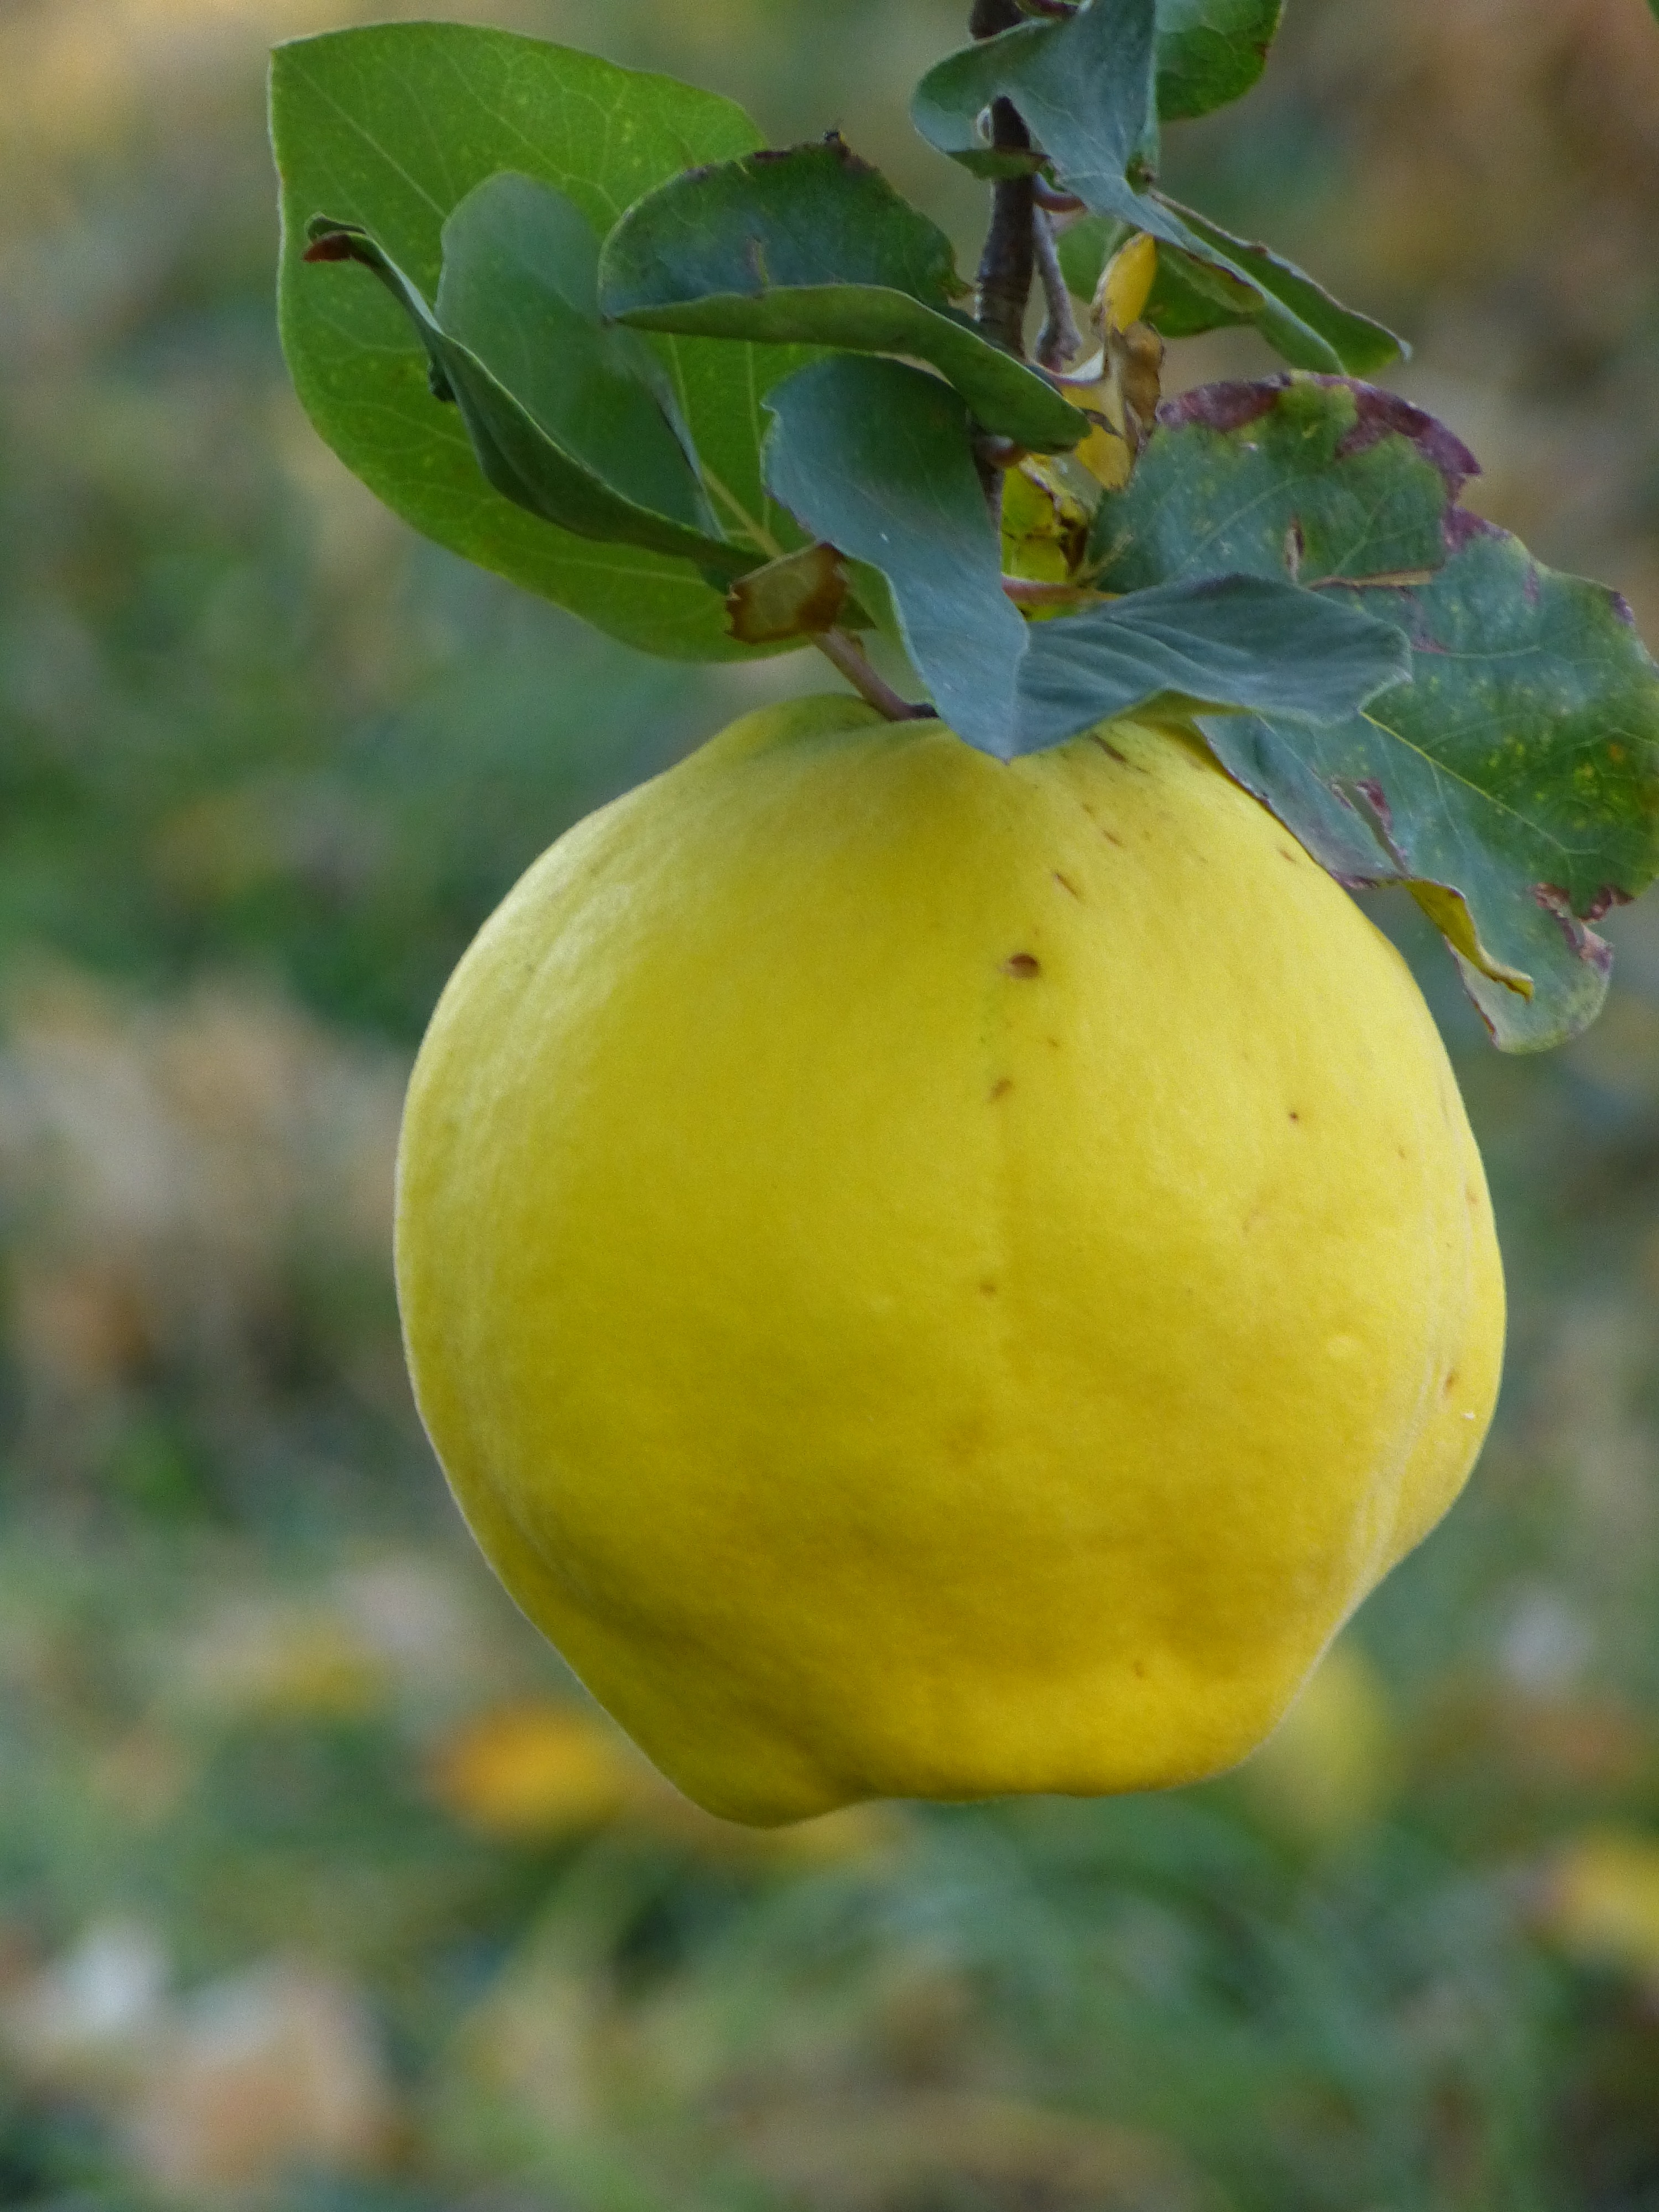
tree, plant, fruit, leaf, flower, food, fluffy, produce, yellow, flora, hairy, citron, citrus, quince, kernobstgewaechs, pome fruit, rose greenhouse, flowering plant, bitter orange, land plant, cydonia oblonga